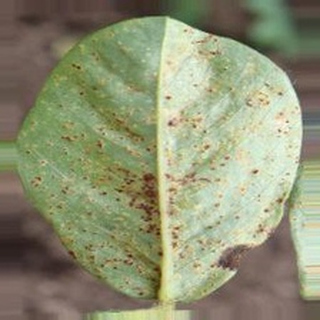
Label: groundnut_rust